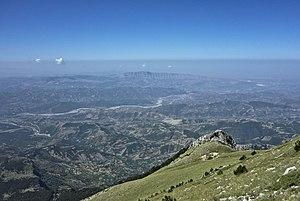
Le parc national du Mont Tomorr, ou de la montagne de Tomorr a été créé en 2012, c'est l'un des plus récents d'Albanie. Il couvre une surface de 247 km².